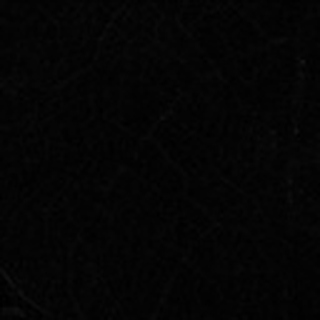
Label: cotton_target_spot